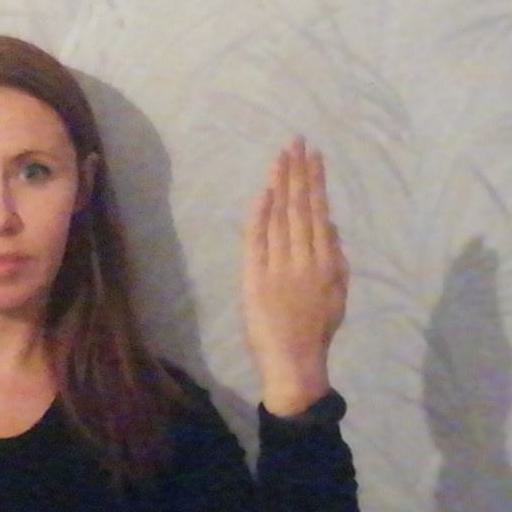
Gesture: stop_inverted